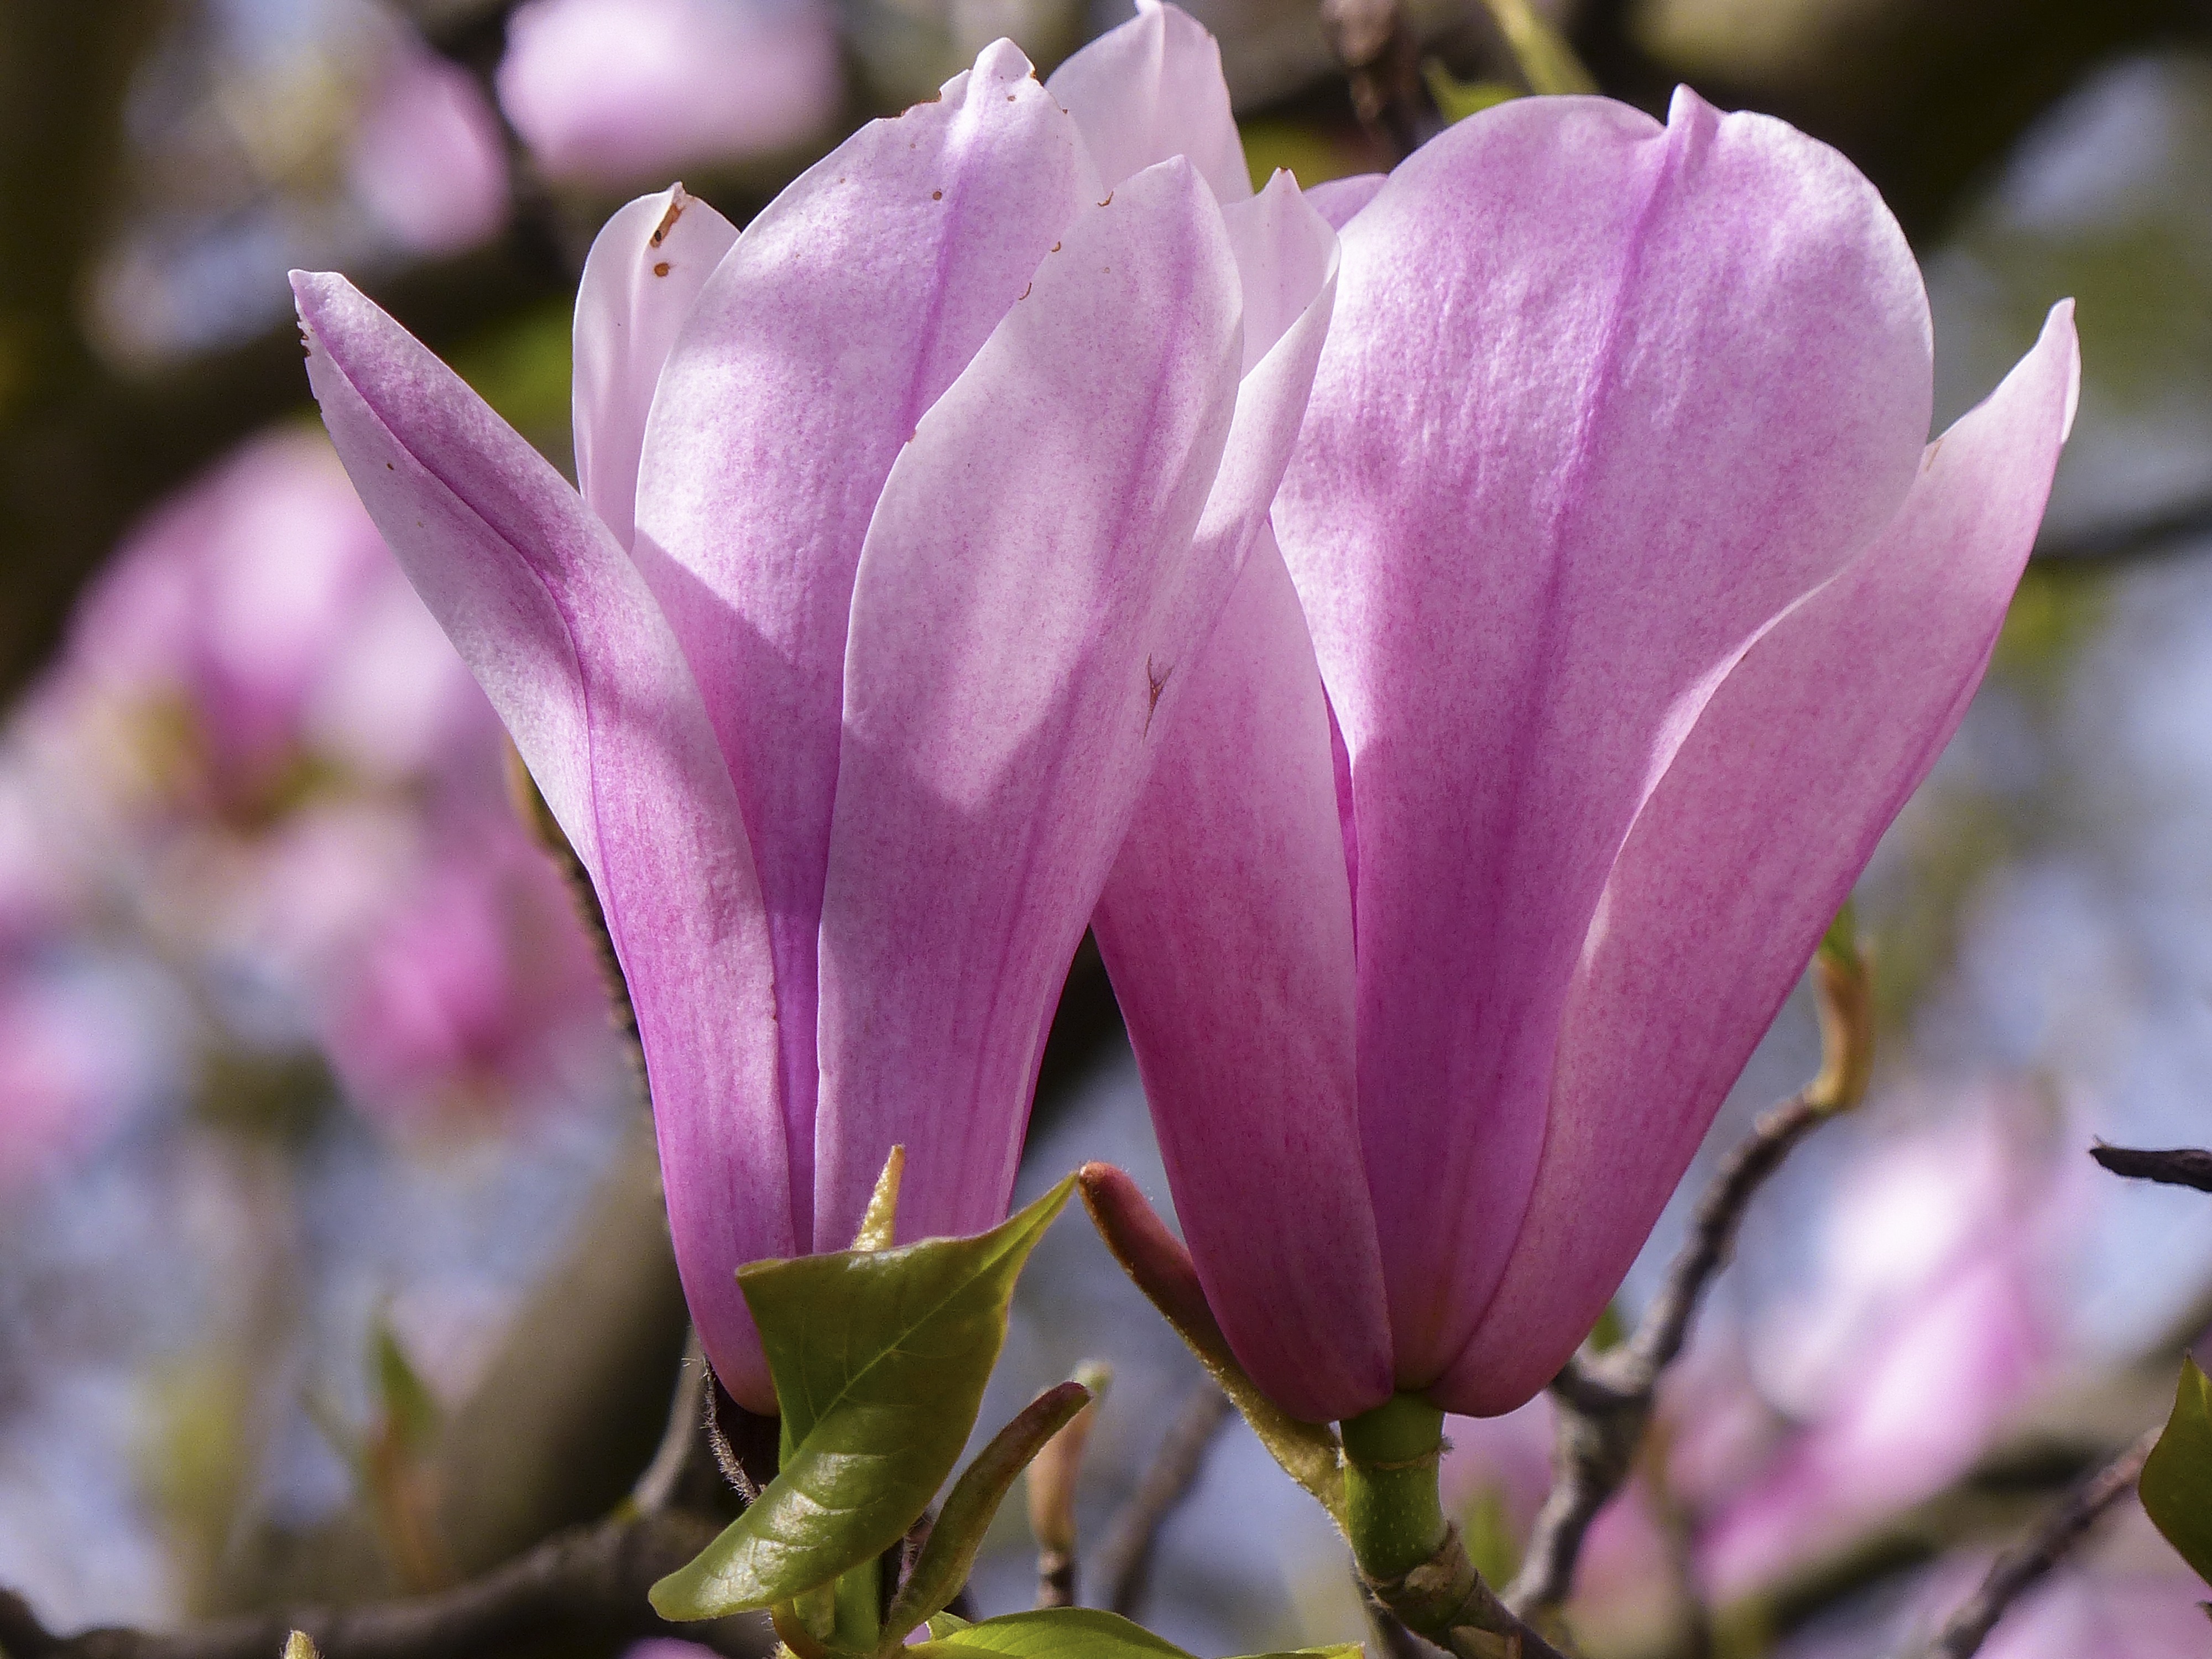
nature, blossom, plant, flower, petal, bloom, floral, spring, botany, garden, pink, flora, shrub, magnolia, bud, spring flowers, macro photography, magnolia tree, flowering plant, magnolia blossom, plant stem, land plant, magnolia family